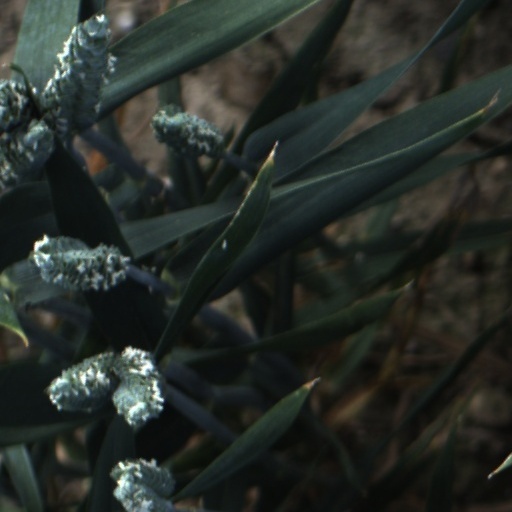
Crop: wheat